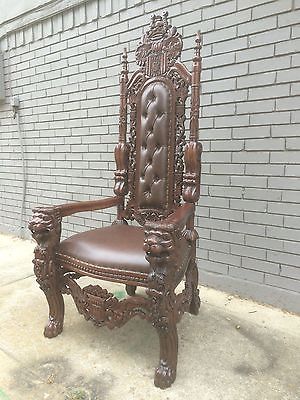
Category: chair